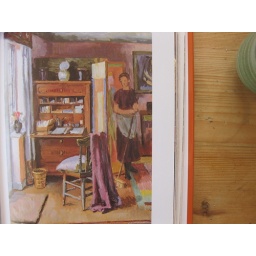
Style: desk by the window